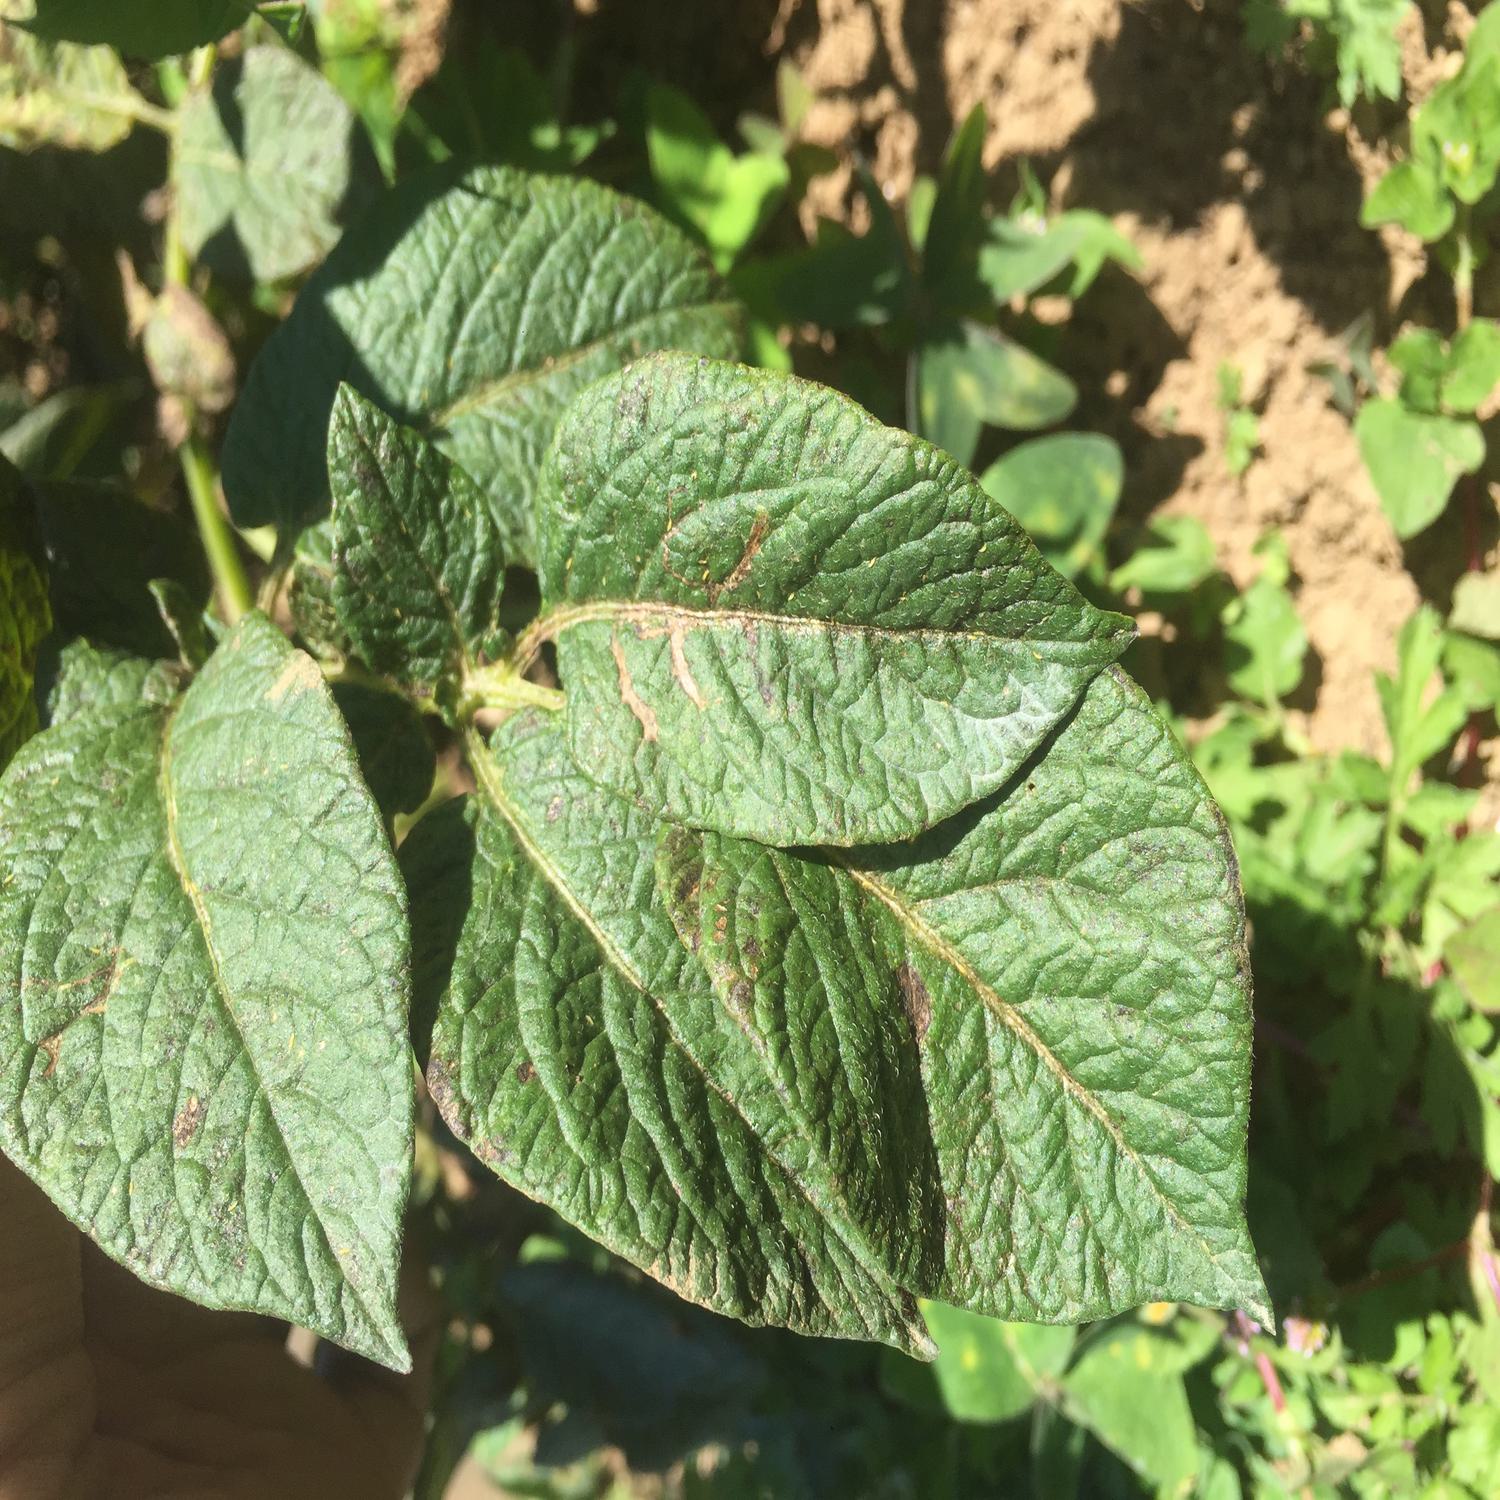
Label: Pest